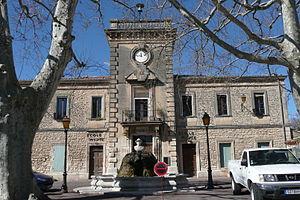
Mairie Paradou.
Camille Soccorsi est un sculpteur et peintre français né à Bourg-Saint-Andéol le 21 octobre 1919 et mort à Tarascon le 25 novembre 2007. Il a contribué au renouveau des arts et traditions populaires, notamment de Provence.
Cet article recense les œuvres d'art dans l'espace public dans le département des Bouches-du-Rhône, en France.
Paradou, parfois nommée localement Le Paradou, est une commune française, située dans le département des Bouches-du-Rhône en région Provence-Alpes-Côte d'Azur.